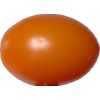
Label: tomato_cherry_orange